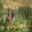
Label: deer